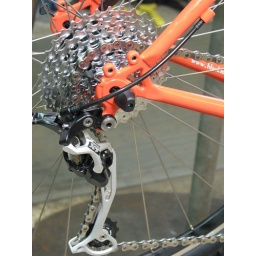
If you ride a cross bike in Marin or Sonoma counties, you know why the gear choice